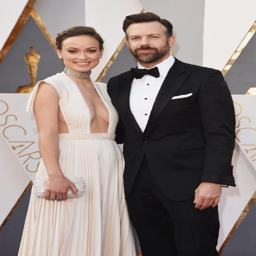
actors at event of award